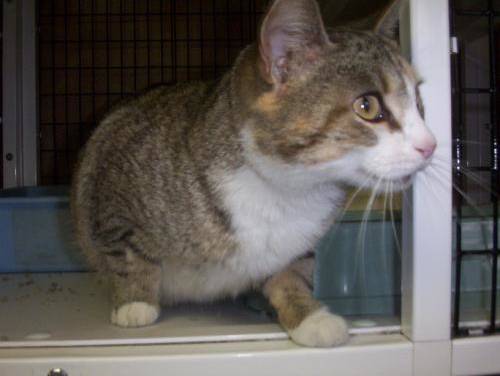
Label: cat